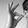
ASL letter: F